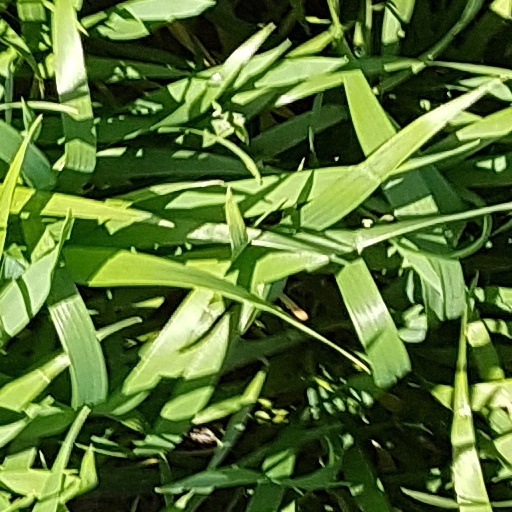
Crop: wheat